Víctor Gaviria

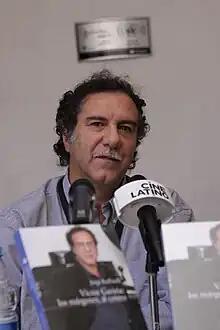
Víctor Manuel Gaviria

Víctor Manuel Gaviria González (born January 19, 1955, in Liborina, Antioquia, Colombia) is a Colombian film director, writer, and poet. His four feature-length films are acclaimed and have won many international awards. He is the first Colombian filmmaker to be featured at the Cannes Film Festival. He is often recognized as Colombia's most influential and well-known filmmaker.